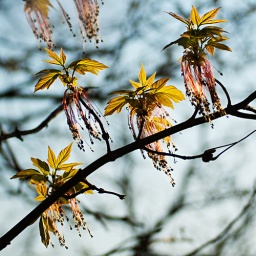
Even the lowly box elder tree can be beautiful when cloaked in its spring finery.